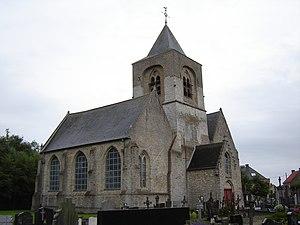
Cette page regroupe l'ensemble du patrimoine immobilier de la ville belge de Furnes.